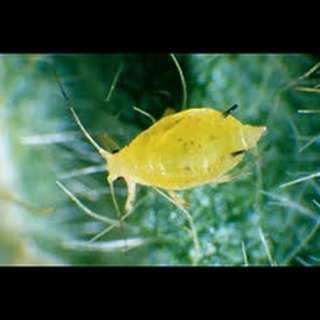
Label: wheat_aphid